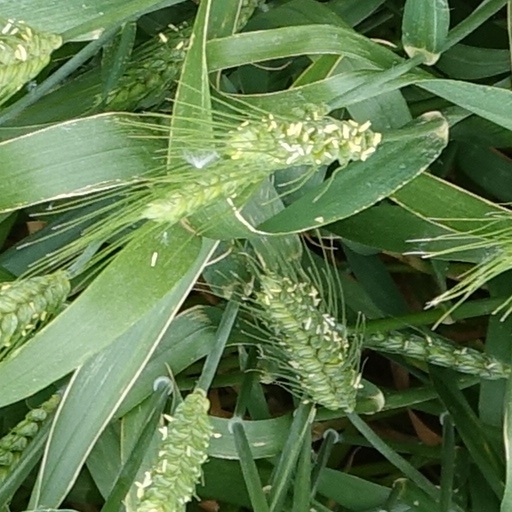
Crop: wheat